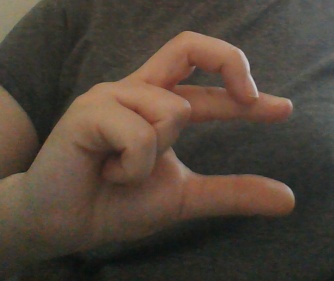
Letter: thal